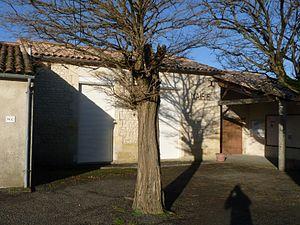
Mairie de Pommiers-Moulons, Charente-Maritime, France
Pommiers-Moulons est une commune du sud-ouest de la France située dans le département de la Charente-Maritime, en région Nouvelle-Aquitaine.